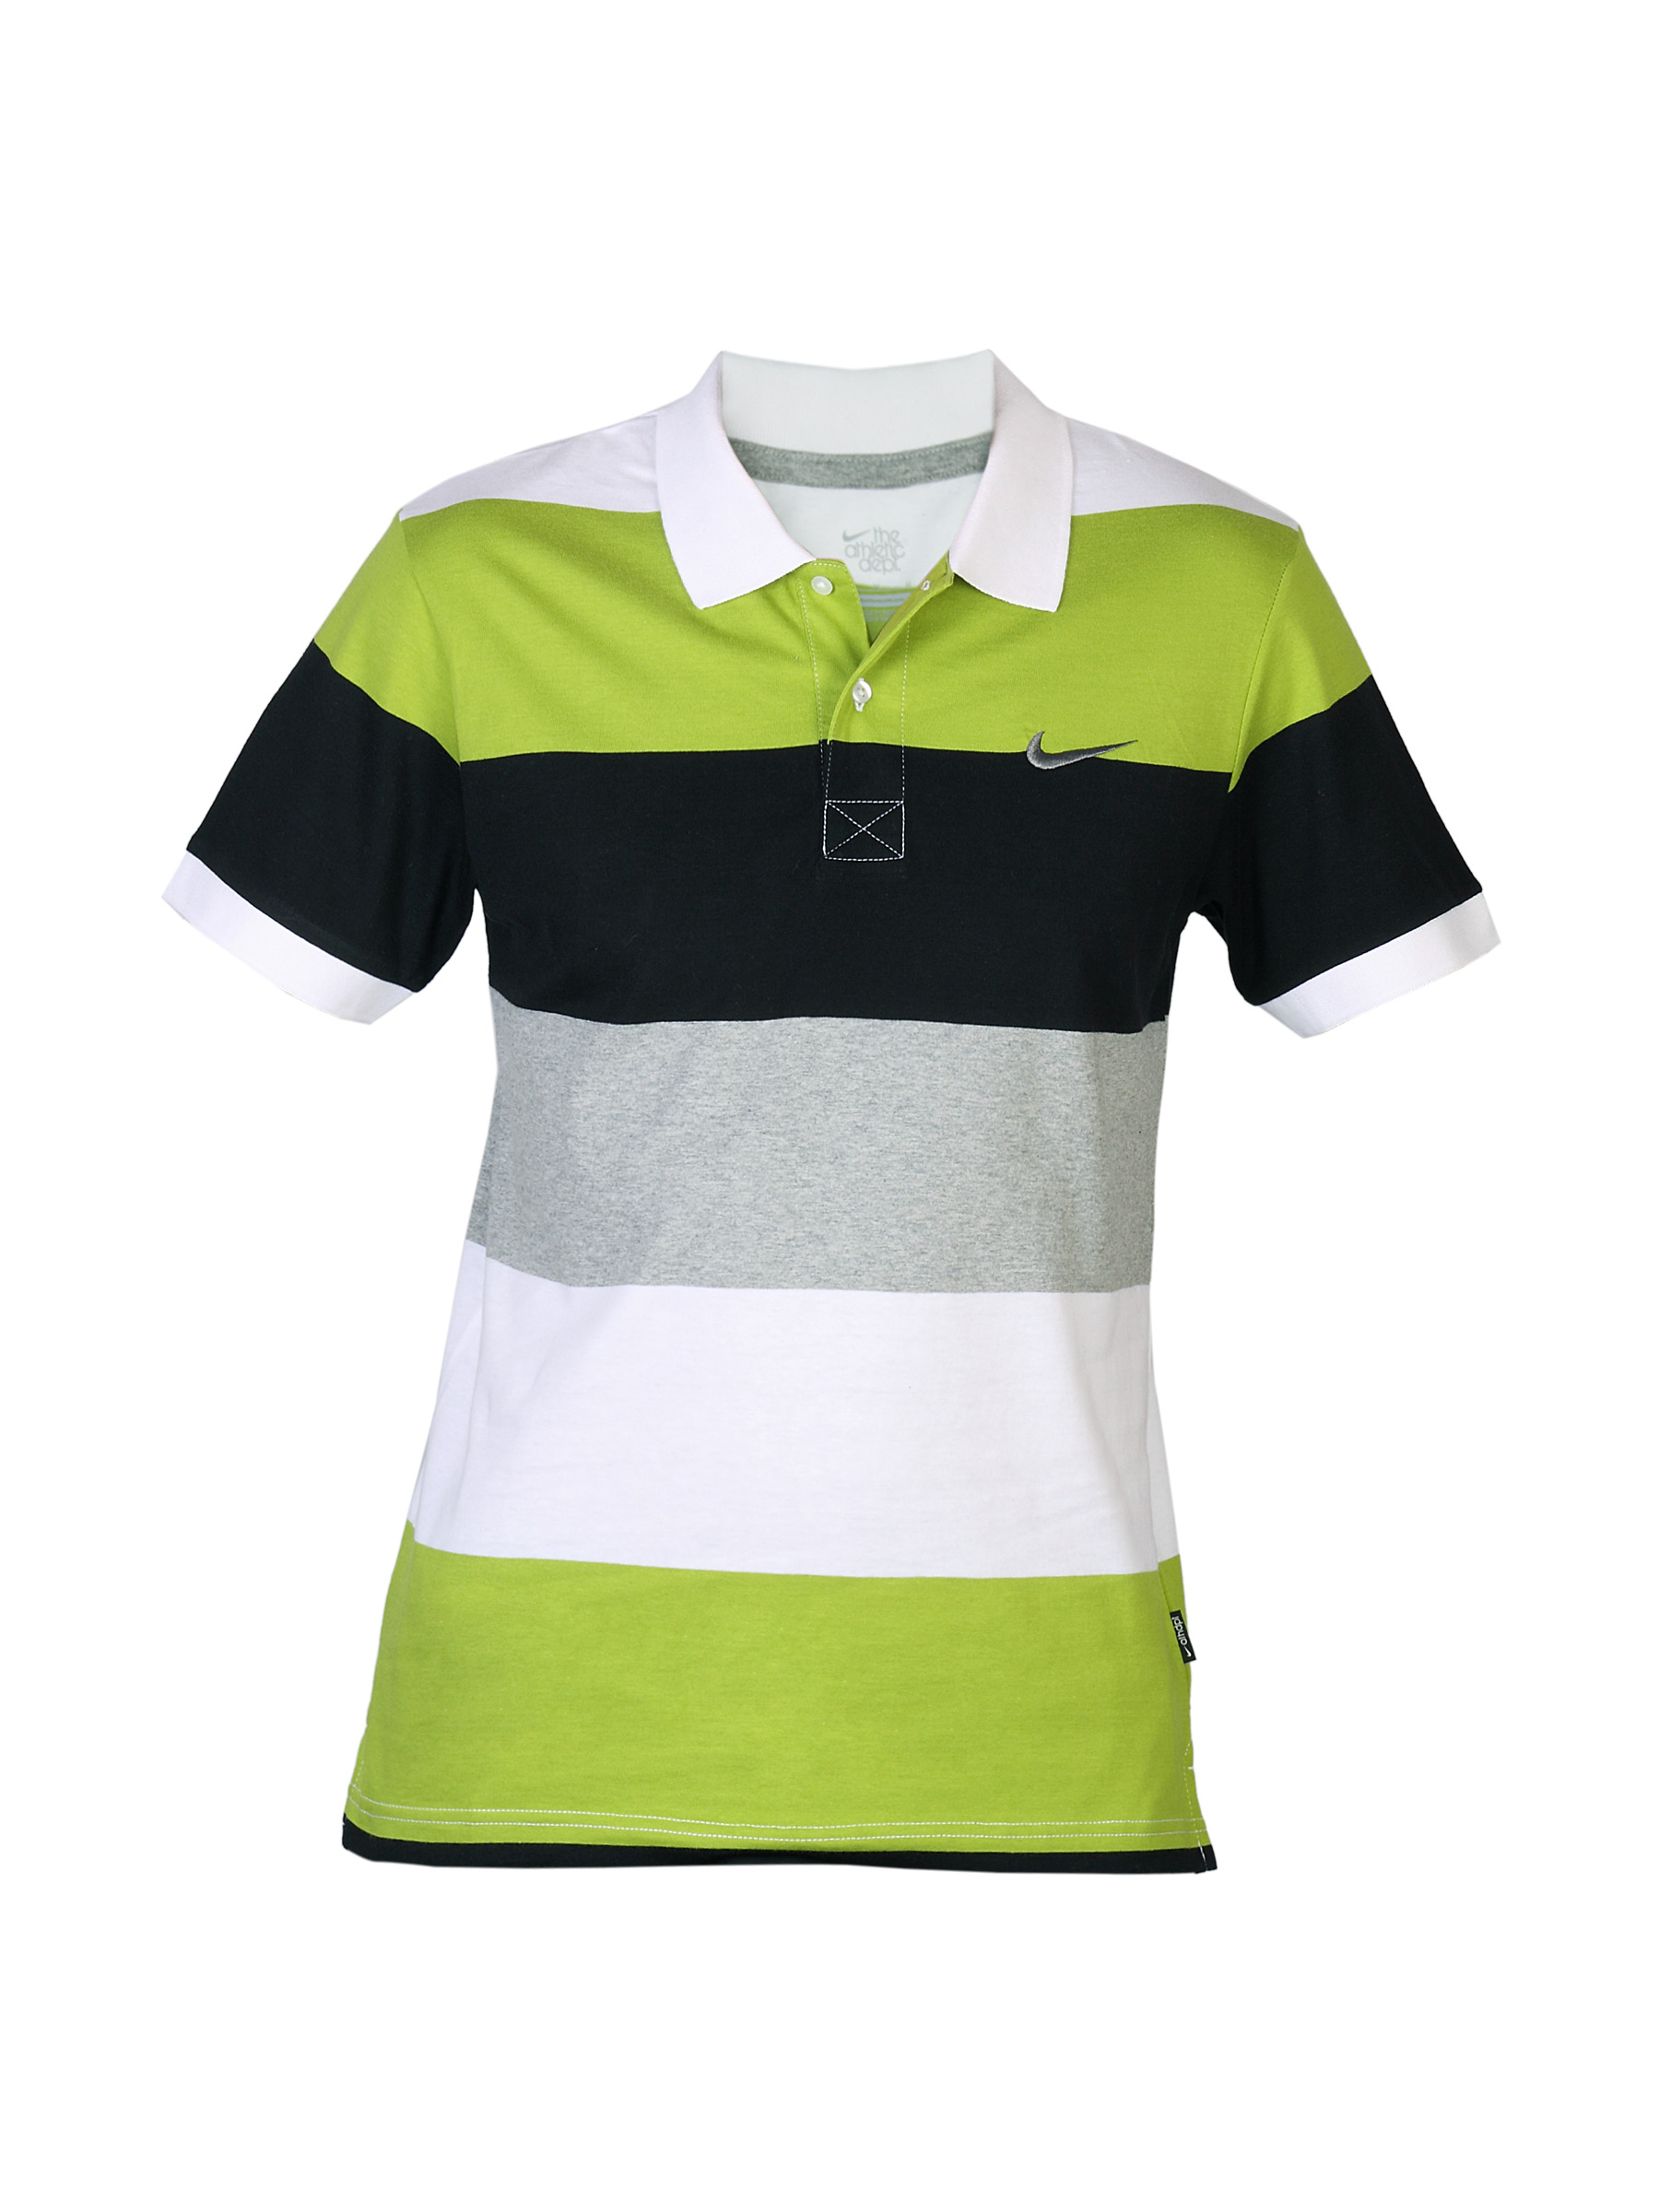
Nike Men Grey Multi Coloured Polo T-shirt
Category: Apparel / Topwear / Tshirts
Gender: Men
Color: Multi
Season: Summer 2012
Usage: Casual